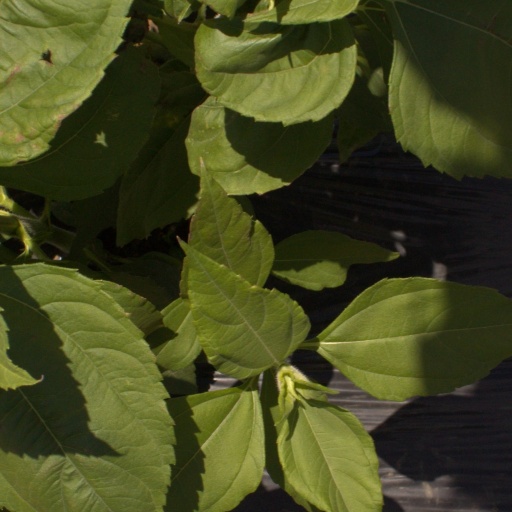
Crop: Jerusalem artichoke